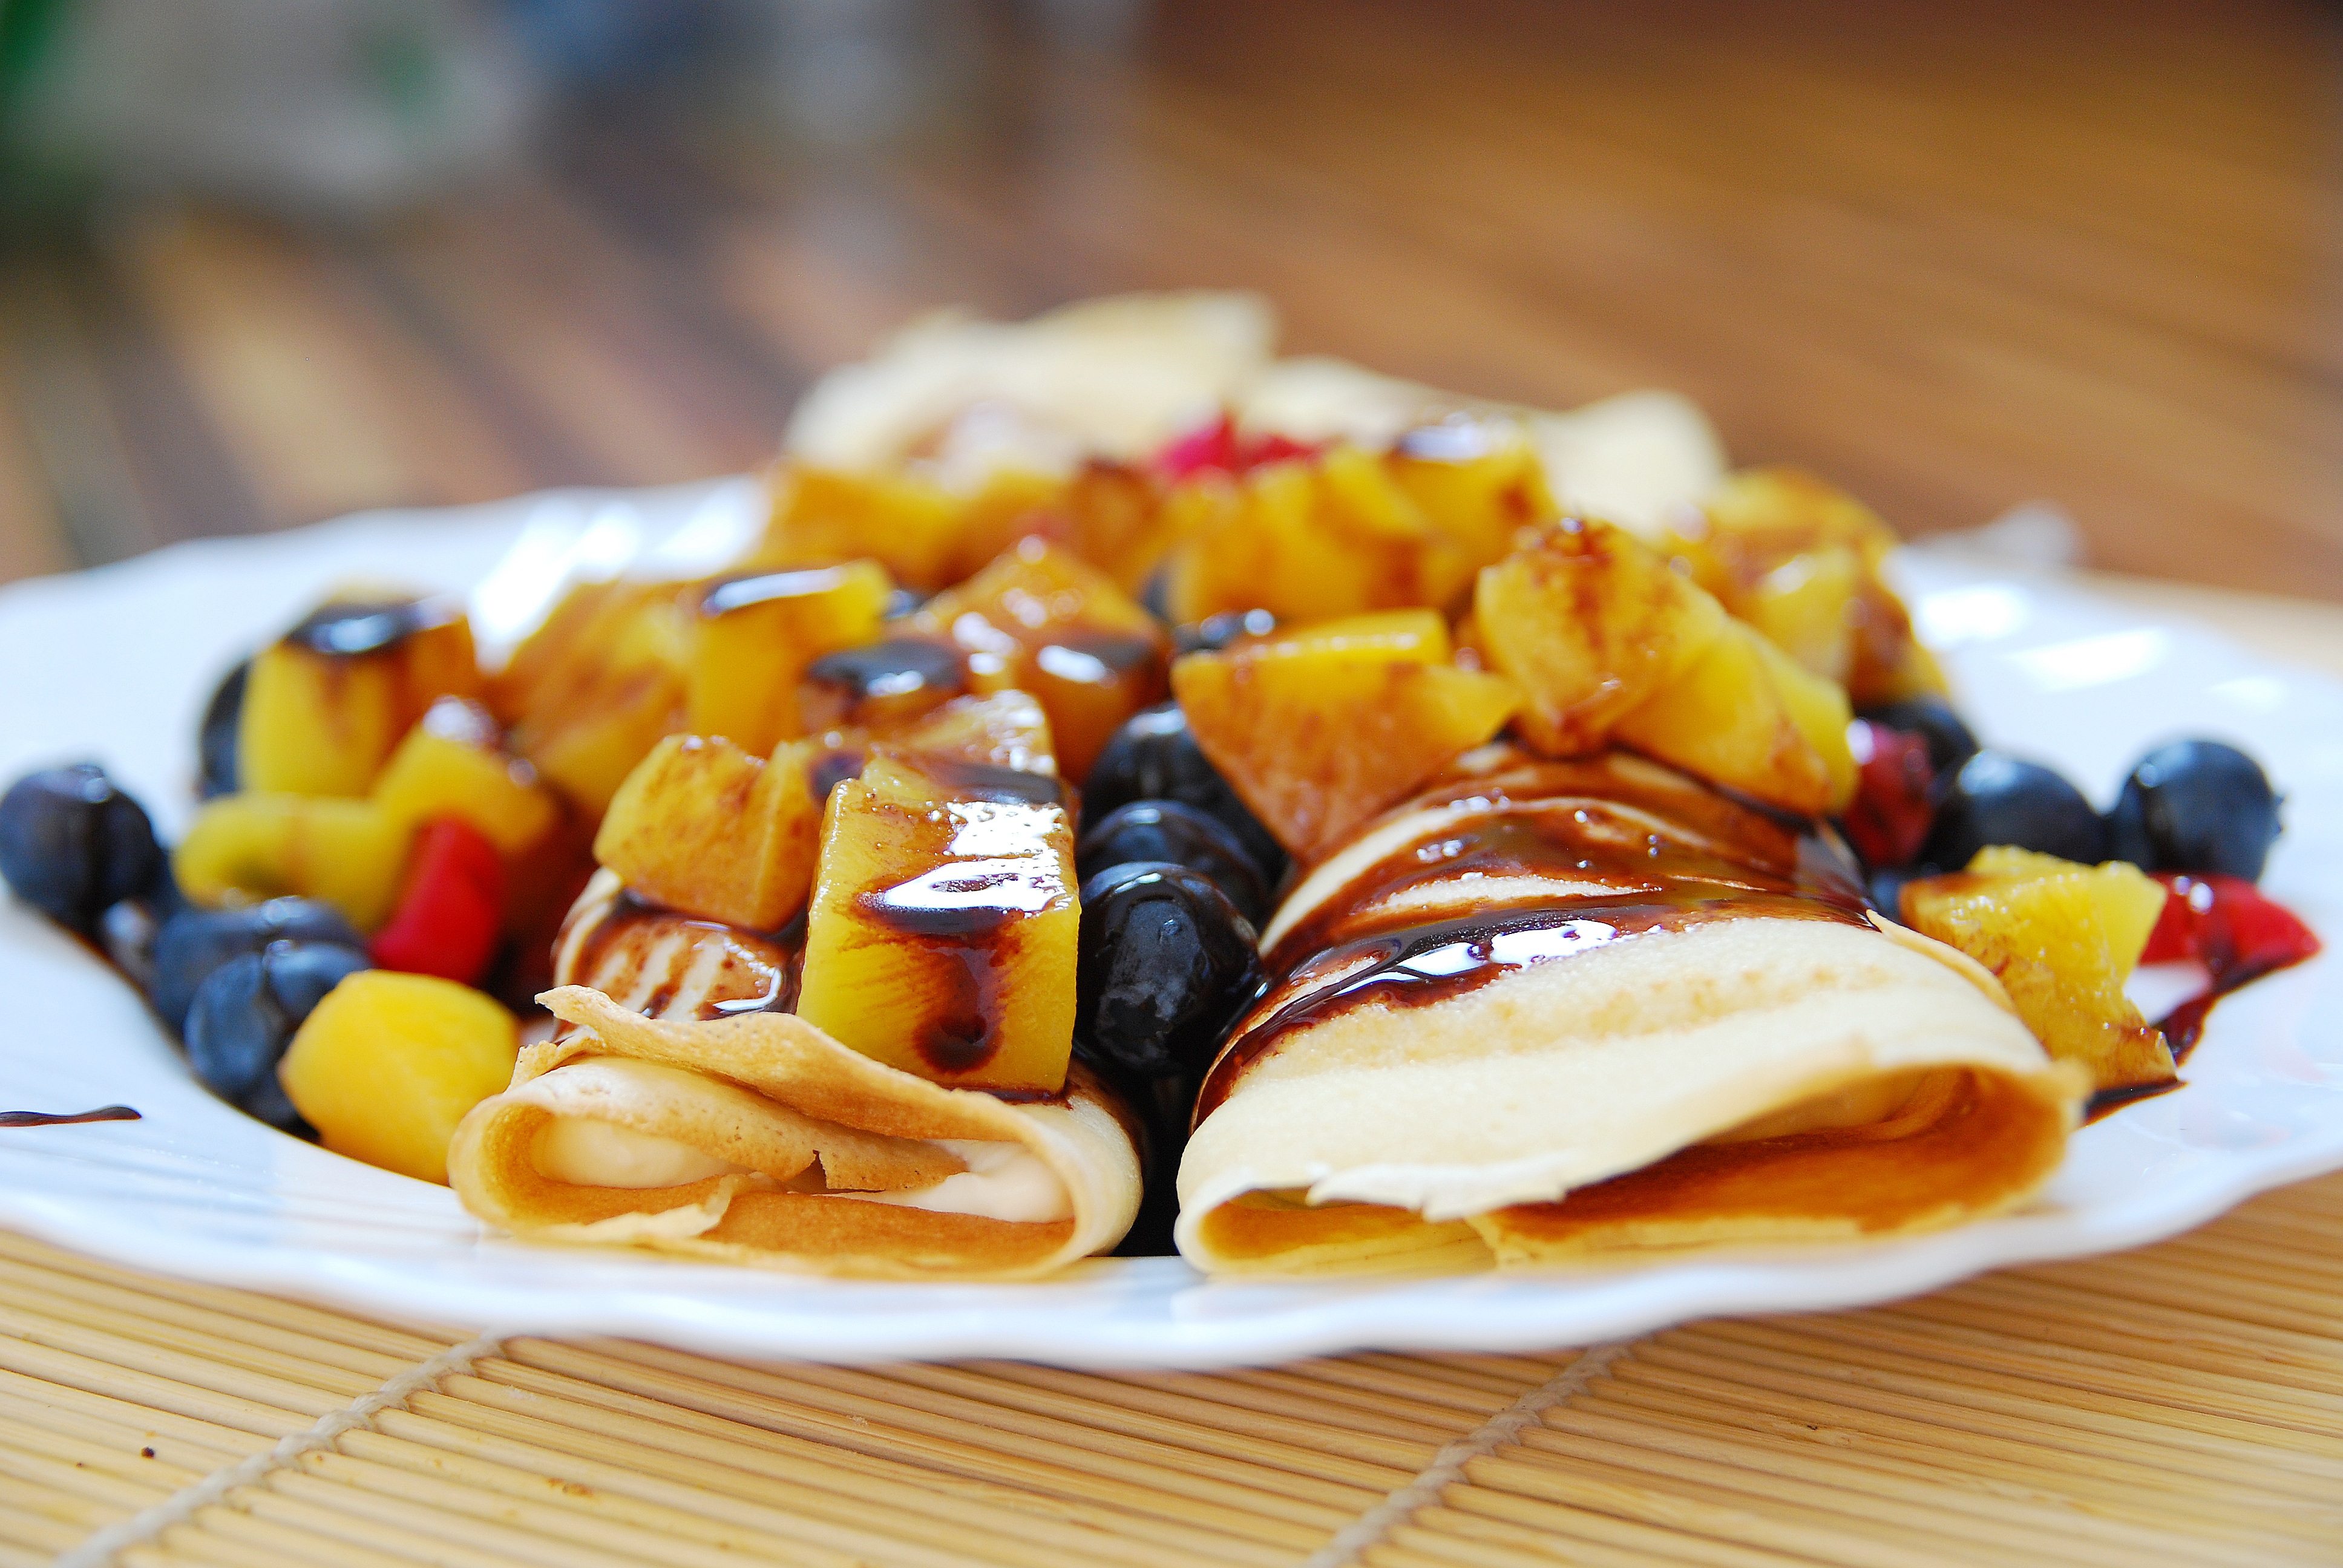
fruit, sweet, dish, meal, food, kitchen, breakfast, chocolate, dessert, eat, cuisine, cream, pancake, sweet dish, cocoa, whipped cream, eating, sweets, icing, party, composition, birthday, sweetness, taste, flavor, the ceremony, finger food, mascarpone